Ancient Egyptian pottery

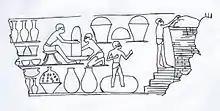
Depiction of ceramic production from the New Kingdom grave of Kenamun.

During the Chalcolithic, the rotating pilaster came into use for the manufacture of ceramics. This may have arisen from the desire to make the body and especially the opening of the vessel being made symmetrical. The technique can be clearly recognised from a horizontal rotation mark in the opening of the vessel. Unlike the potter's wheel, there was no fixed axis around which rotations were centred.